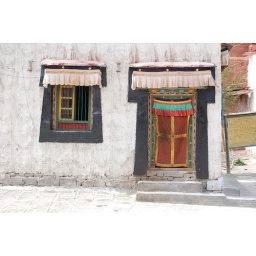
Black around doors and windows keeps the warmth inside